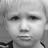
Emotion: sad